Charles James (British Army officer)

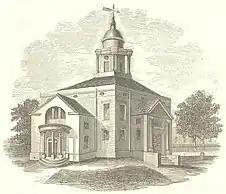
St. Mary's, Paddington Green (1853)

James was a very industrious writer, and his many works covered a wide variety of subjects. He was the author of: